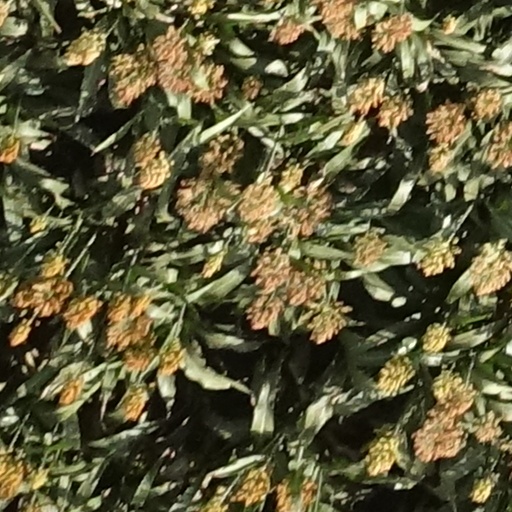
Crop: sorghum